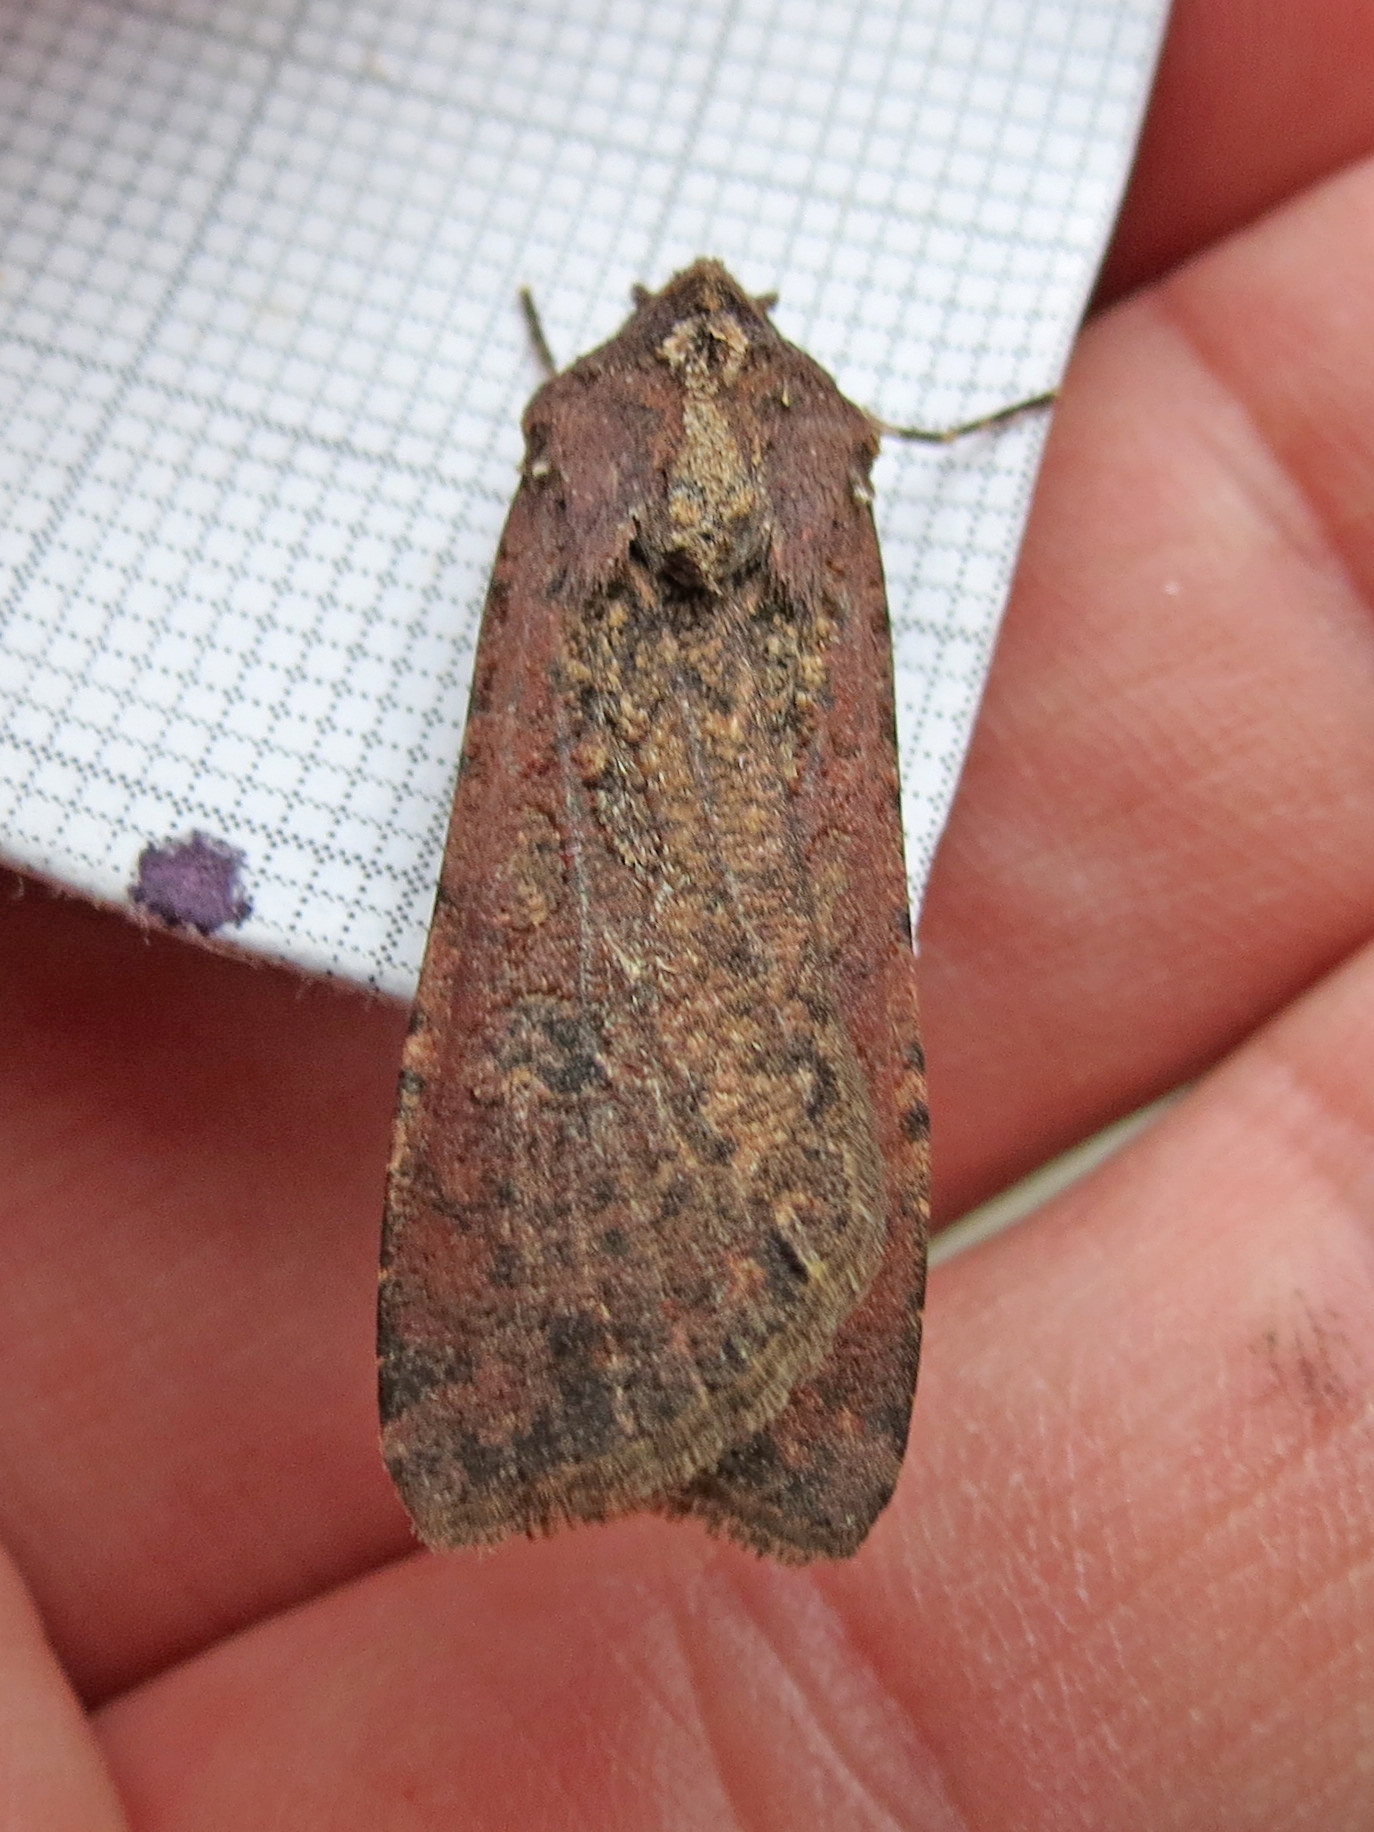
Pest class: cutworms